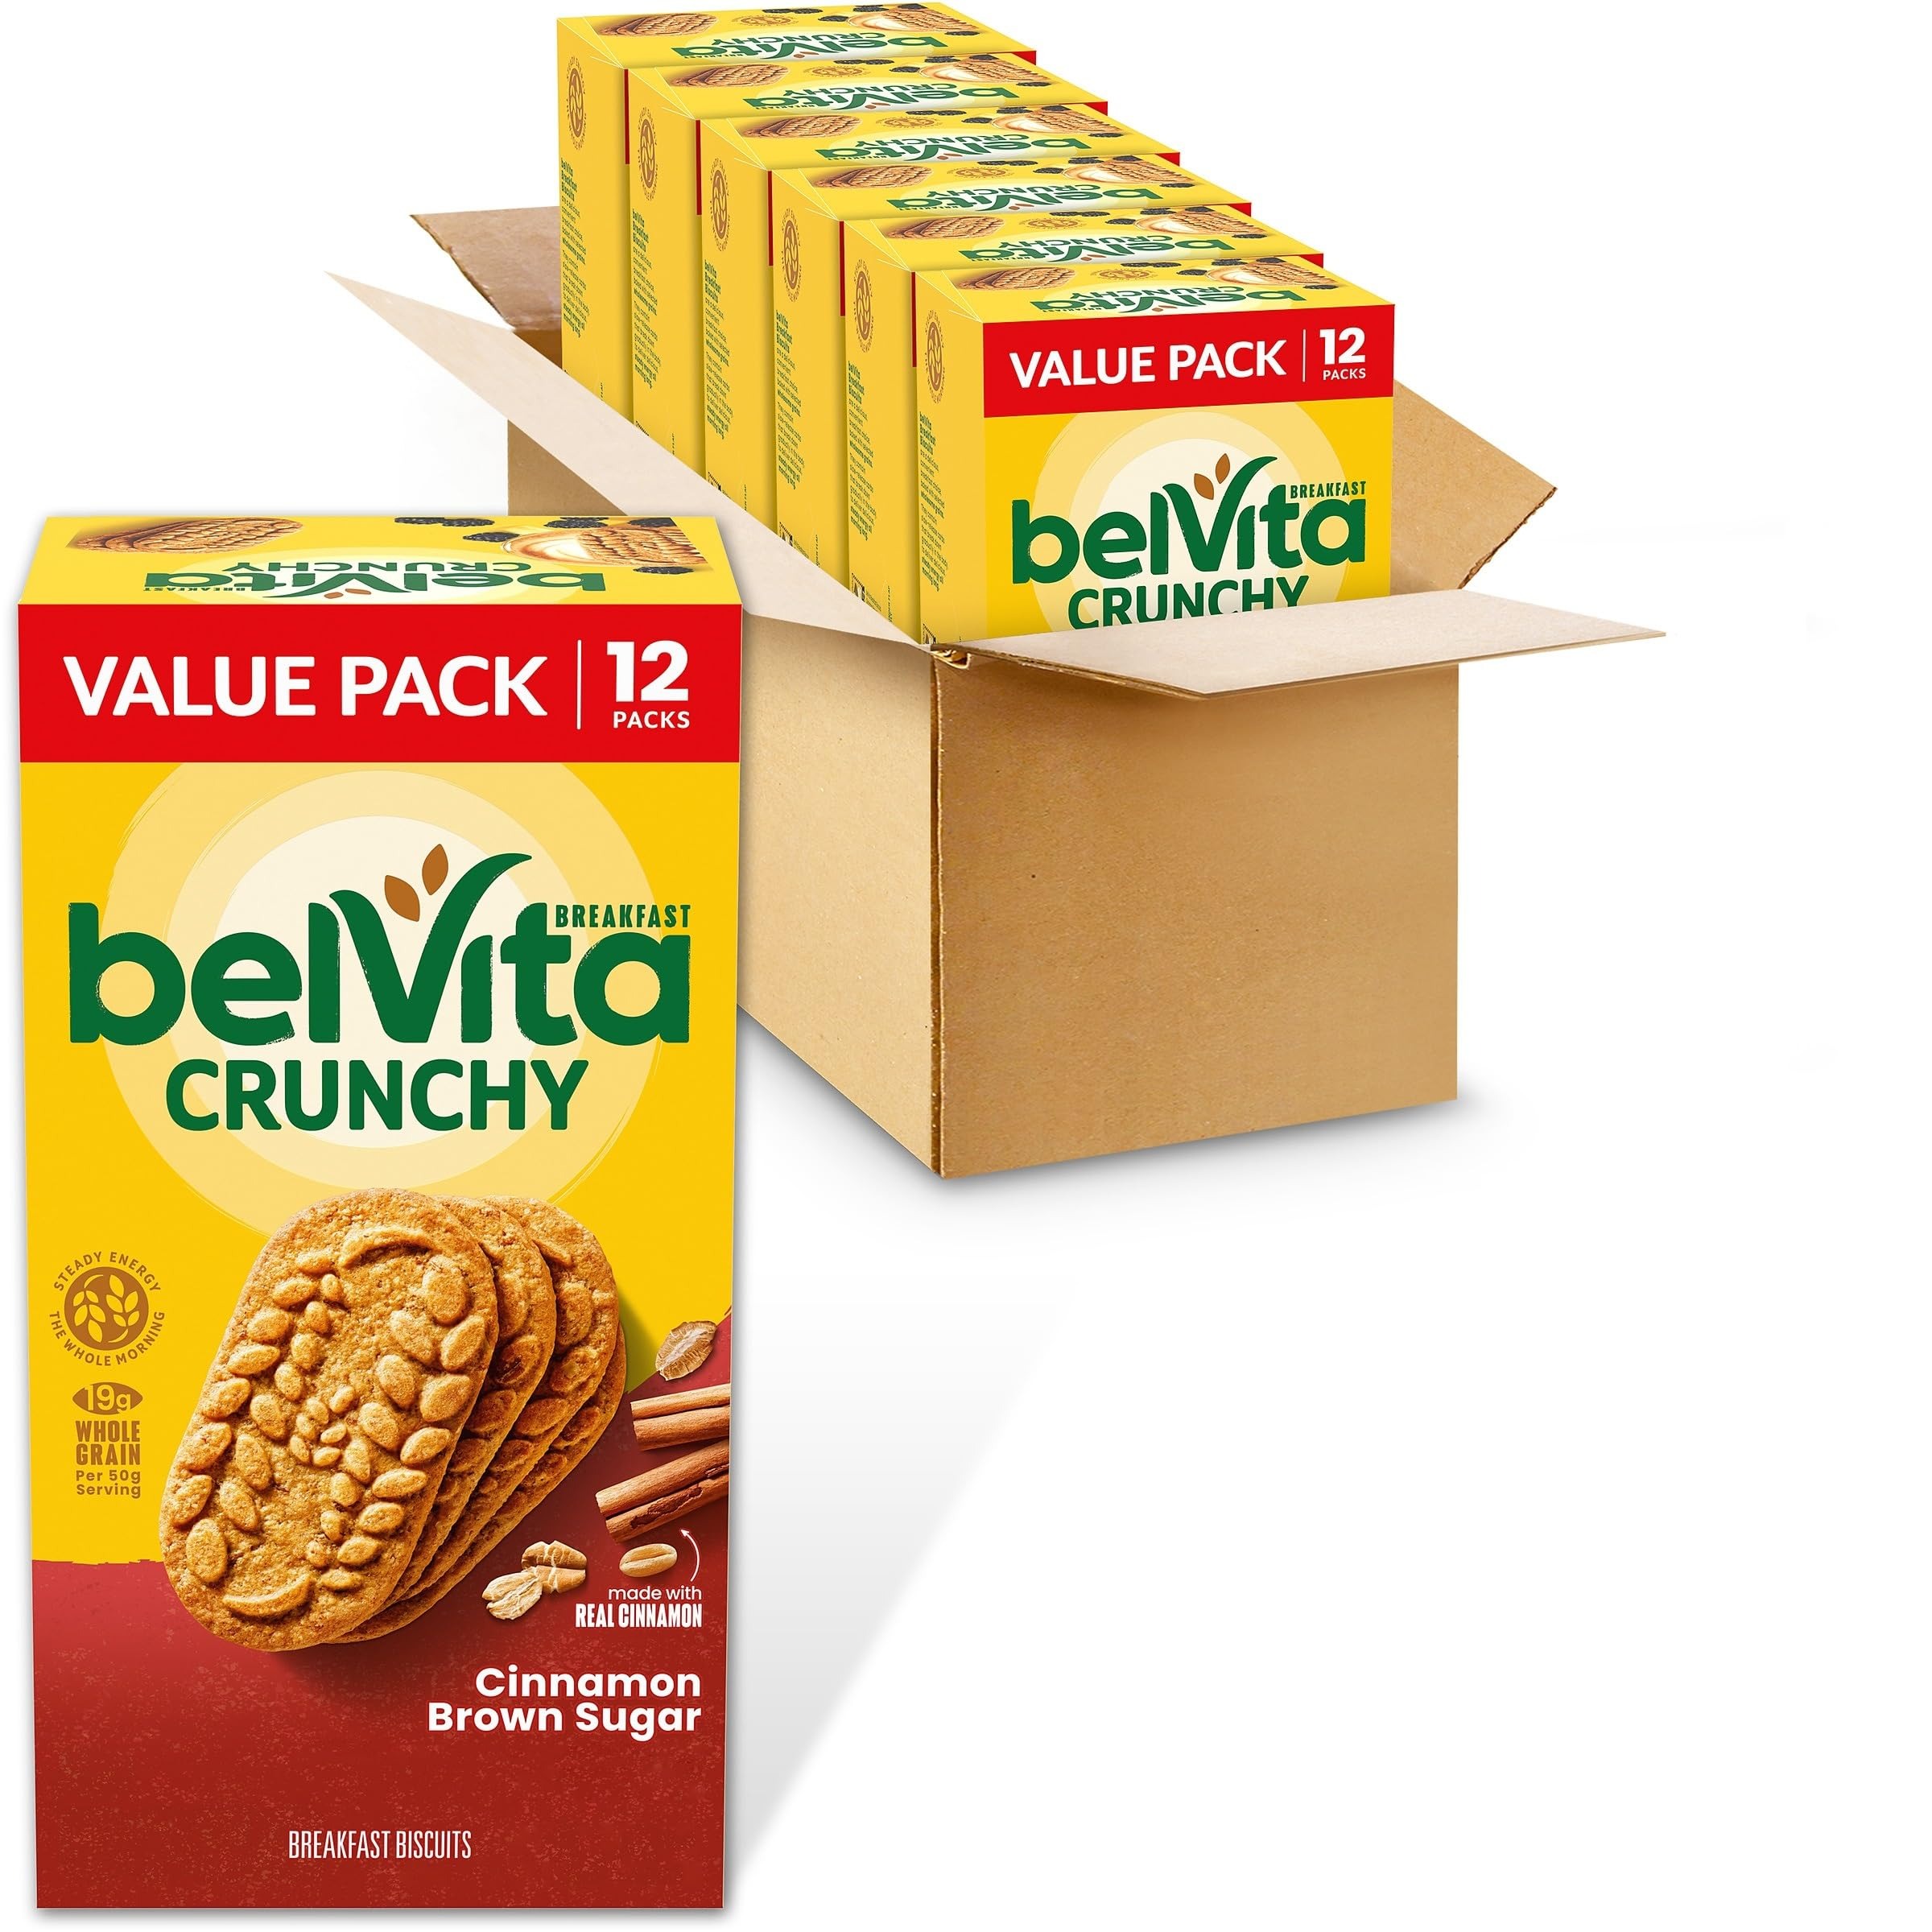
Item Name: BelVita Cinnamon Brown Sugar Breakfast Biscuits, Value Pack, 72 Total Packs, 6 Boxes (4 Biscuits Per Pack)
Bullet Point 1: Six boxes with 12 packs each, 4 biscuits per pack, of belVita Cinnamon Brown Sugar Breakfast Biscuits (packaging may vary)
Bullet Point 2: Crunchy cinnamon sugar biscuits made with wholesome grains and specially baked with slow-release carbs that break down gradually in the body to deliver delicious, steady energy
Bullet Point 3: Kosher, cholesterol free breakfast biscuit with no high-fructose corn syrup and no artificial colors, flavors or sweeteners
Bullet Point 4: These delicious, convenient breakfast biscuits are a great alternative to traditional breakfast snacks
Bullet Point 5: Alternative to traditional breakfast bars, these individual packs are perfect for enjoying on the go, at the office or at home
Value: 126.72
Unit: Ounce

Price: 9.895